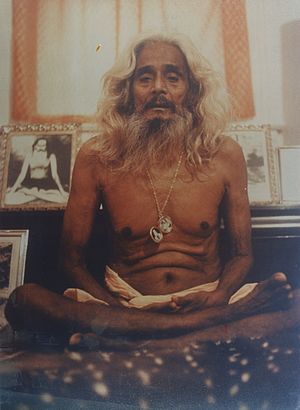
Guru
Den indiske guru Shri Janardan Paramahansa
Guru er en betegnelse i indiske religioner og vestlige yogabevægelser, for en person, der har nået en høj grad af åndelig indsigt, og som derfor er i stand til at undervise eller fungere som spirituel vejleder.